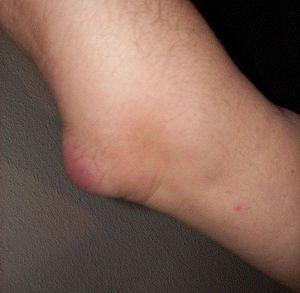
L'hygroma ou bursite est une inflammation d'une bourse séreuse. Il ne doit pas être confondu avec un épanchement articulaire car il s'agit d'un gonflement des structures extra-articulaires.
Une bourse séreuse est une cavité fermée constituée de tissu conjonctif et contenant du liquide synovial, lubrifiant facilitant le glissement des organes auxquels elle est annexée.